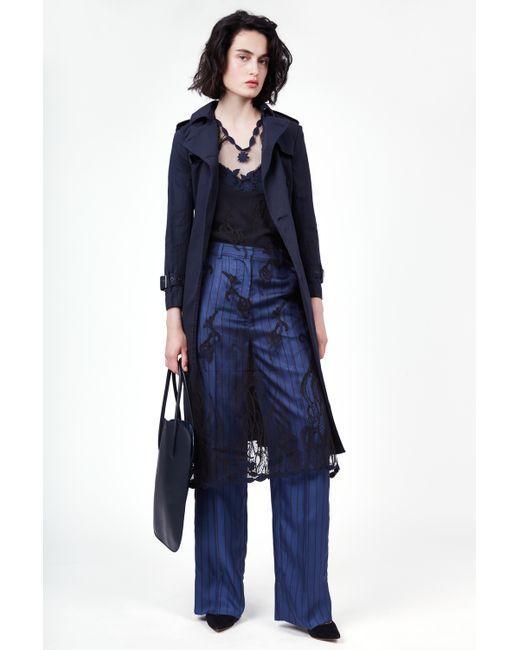
Elegante Outfits für lässige Situationen, dunkle Farben